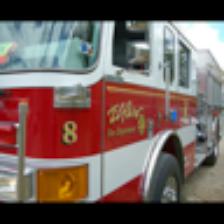
Label: NonHuman